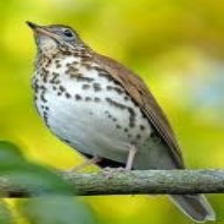
Species: WOOD THRUSH
Scientific name: HYLOCICHLA MUSTELINA